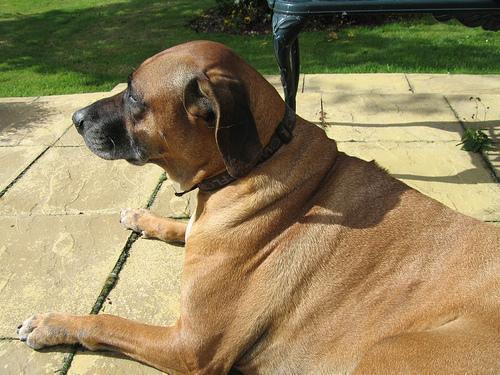
Rhodesian_ridgeback